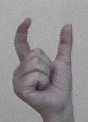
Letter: nun